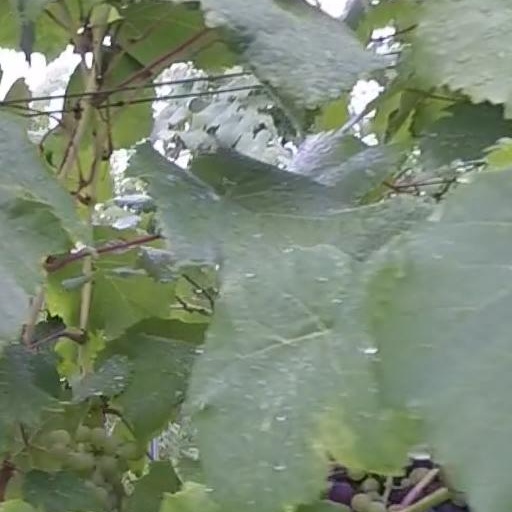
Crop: grape